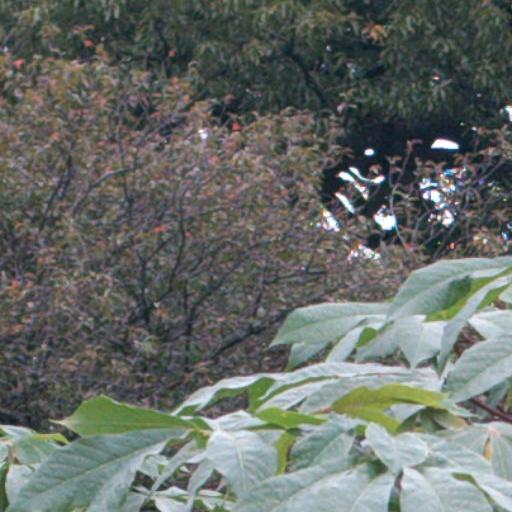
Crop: cassava